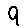
Label: 9